Mono Department

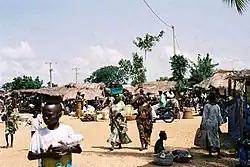
A market in Grand Popo

Mono Department is located in the southwest of Benin and borders Kouffo Department to the north, Atlantique Department to the east, the Atlantic Ocean to the south, and Togo to the west. It is located in a coastal area that has interconnected lakes and lagoons and elongated coastlines with wide marshes. Lake Ahémé, Benin's second largest lake, lies on the border with the Atlantique Department; smaller lakes in the department include Lake Toho and Lake Togbadji. The southern regions of Benin receive two spells from March to July and September to November while the northern regions of the country receive one season of rainfall from May to September. The country receives an average annual rainfall of around , but Mono Department receives less rainfall. The department has mostly low-lying sandy coastal plains towards the Atlantic Ocean, marshes, lagoons and lakes. The highest elevation in the department around the coastal plains is compared to the average above average mean sea level of the country.